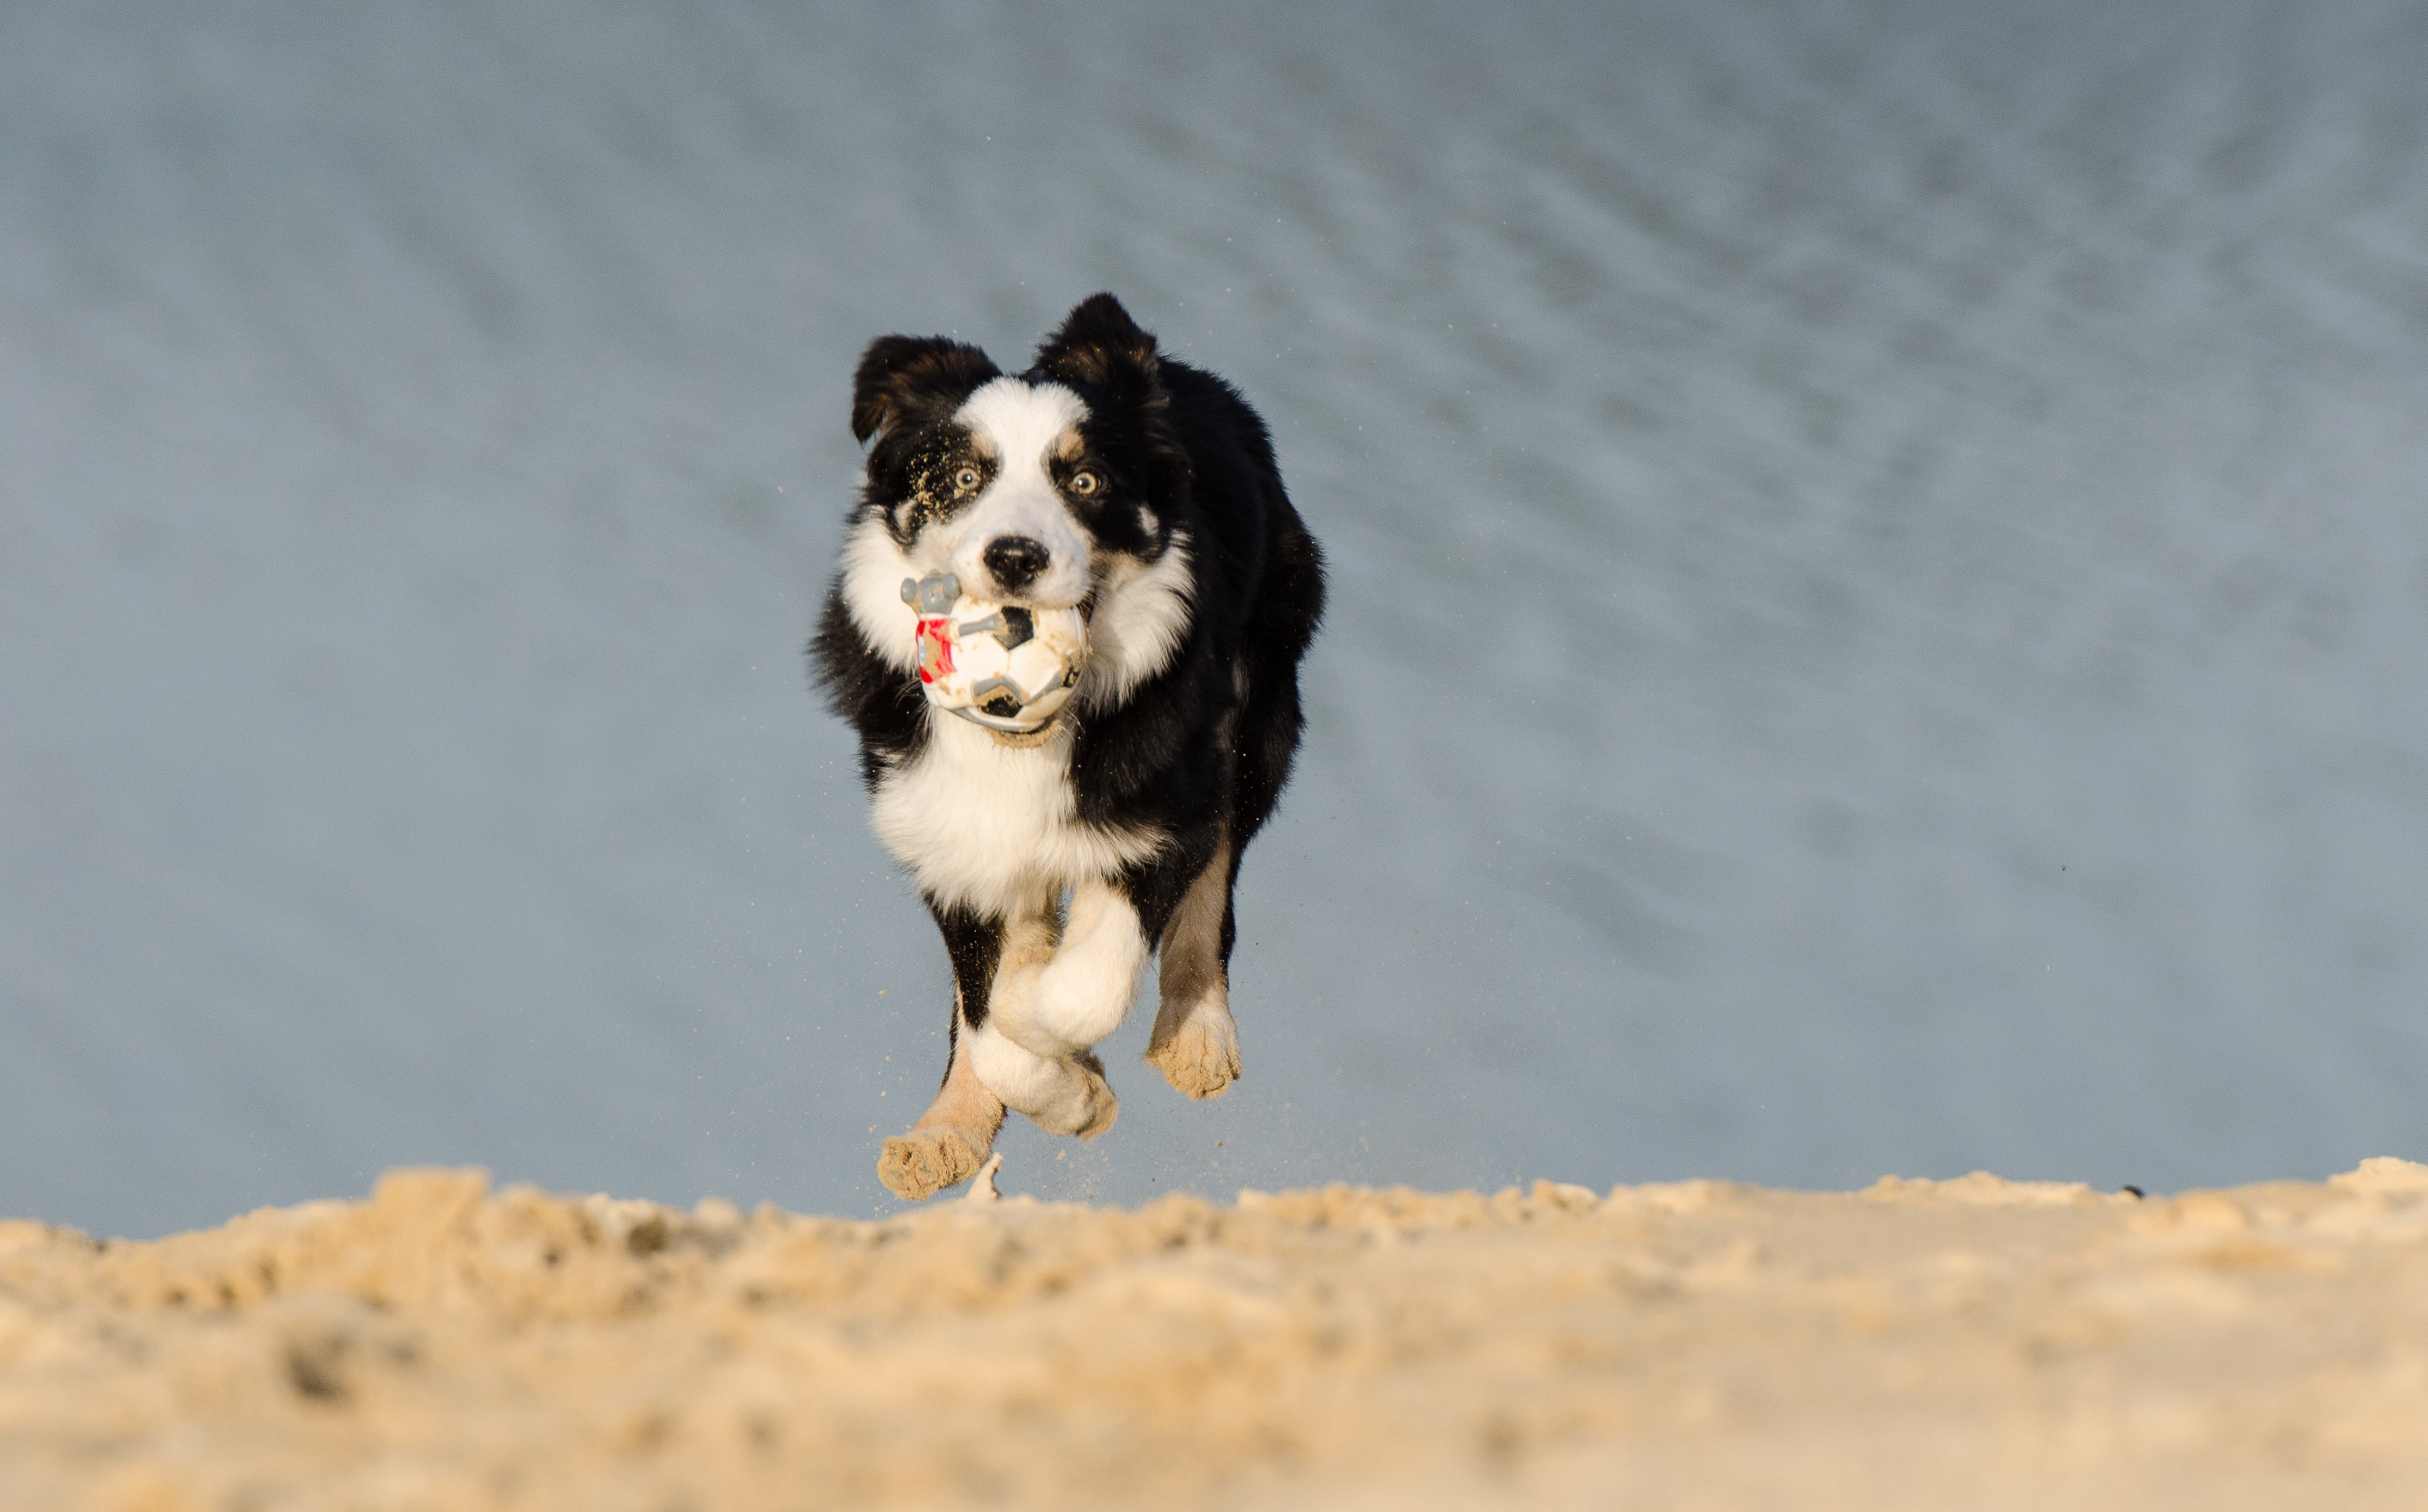
puppy, dog, mammal, border collie, vertebrate, dog breed, young dog, australian shepherd, dog on beach, running dog, playing dog, dog like mammal